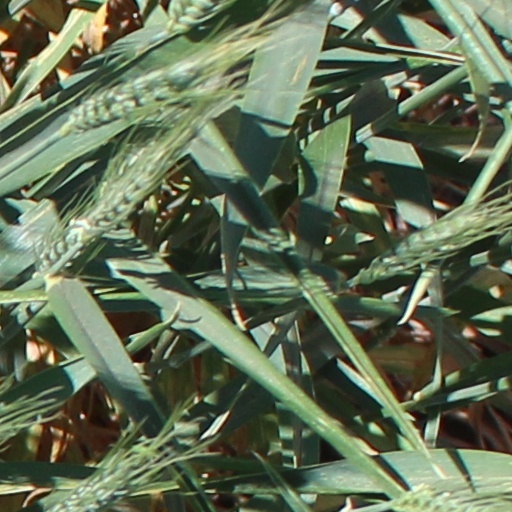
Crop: wheat